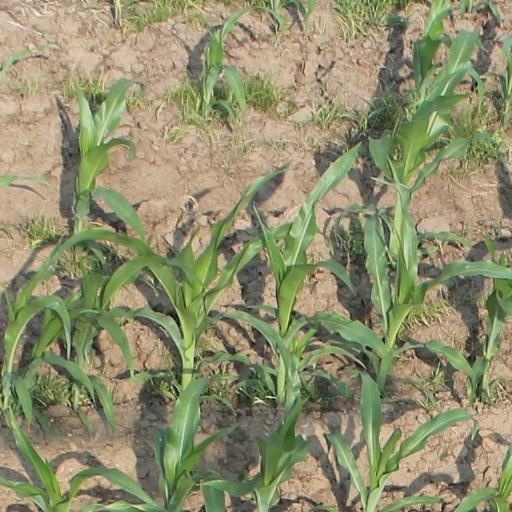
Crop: maize; corn